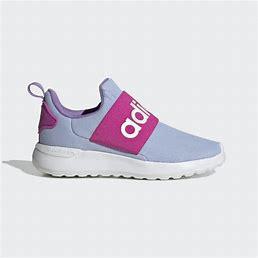
Brand: Adidas
Model: Lite Racer Adapt 4